Jimmy MacDonald (sound effects artist)

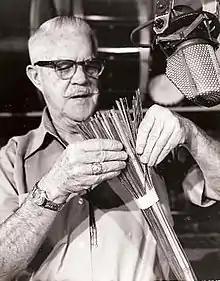

John James MacDonald (May 19, 1906 – February 1, 1991) was a British and American foley artist and voice actor. He was the original head of the Disney sound-effects department and was also the second official voice of Mickey Mouse from 1947 to 1976 after Walt Disney stopped playing the character and before Wayne Allwine became the third voice of Mickey in 1977.